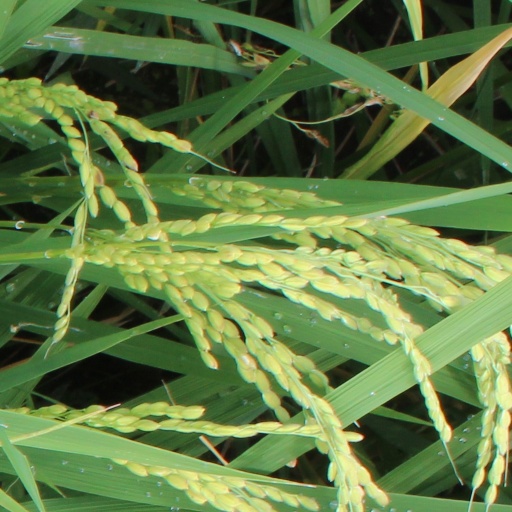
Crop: rice